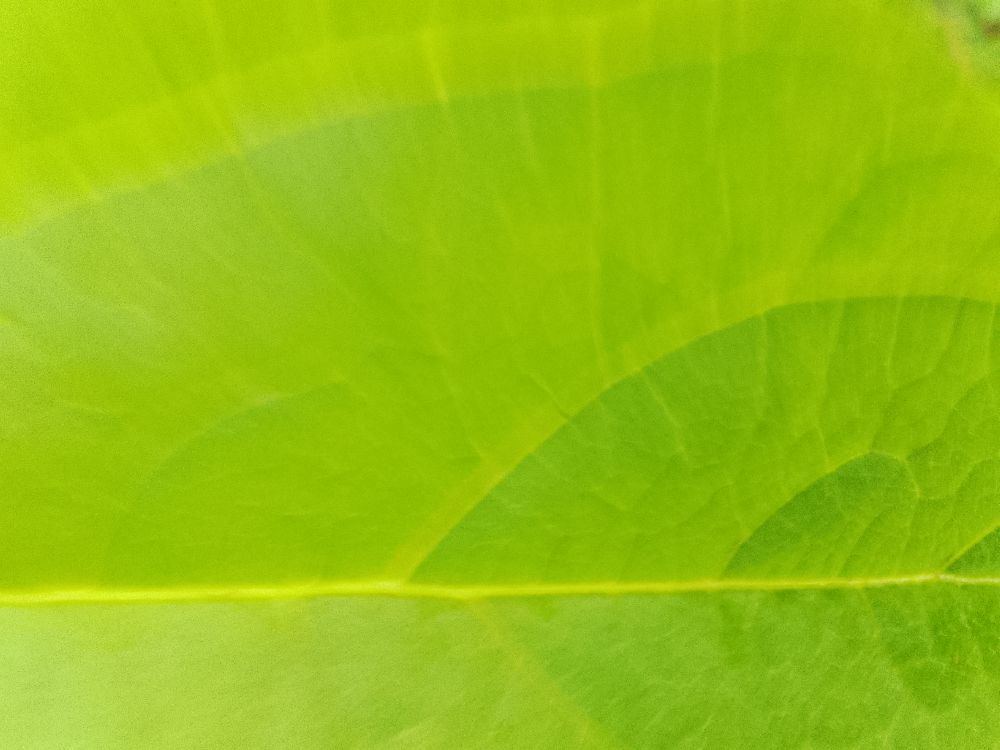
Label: healthy